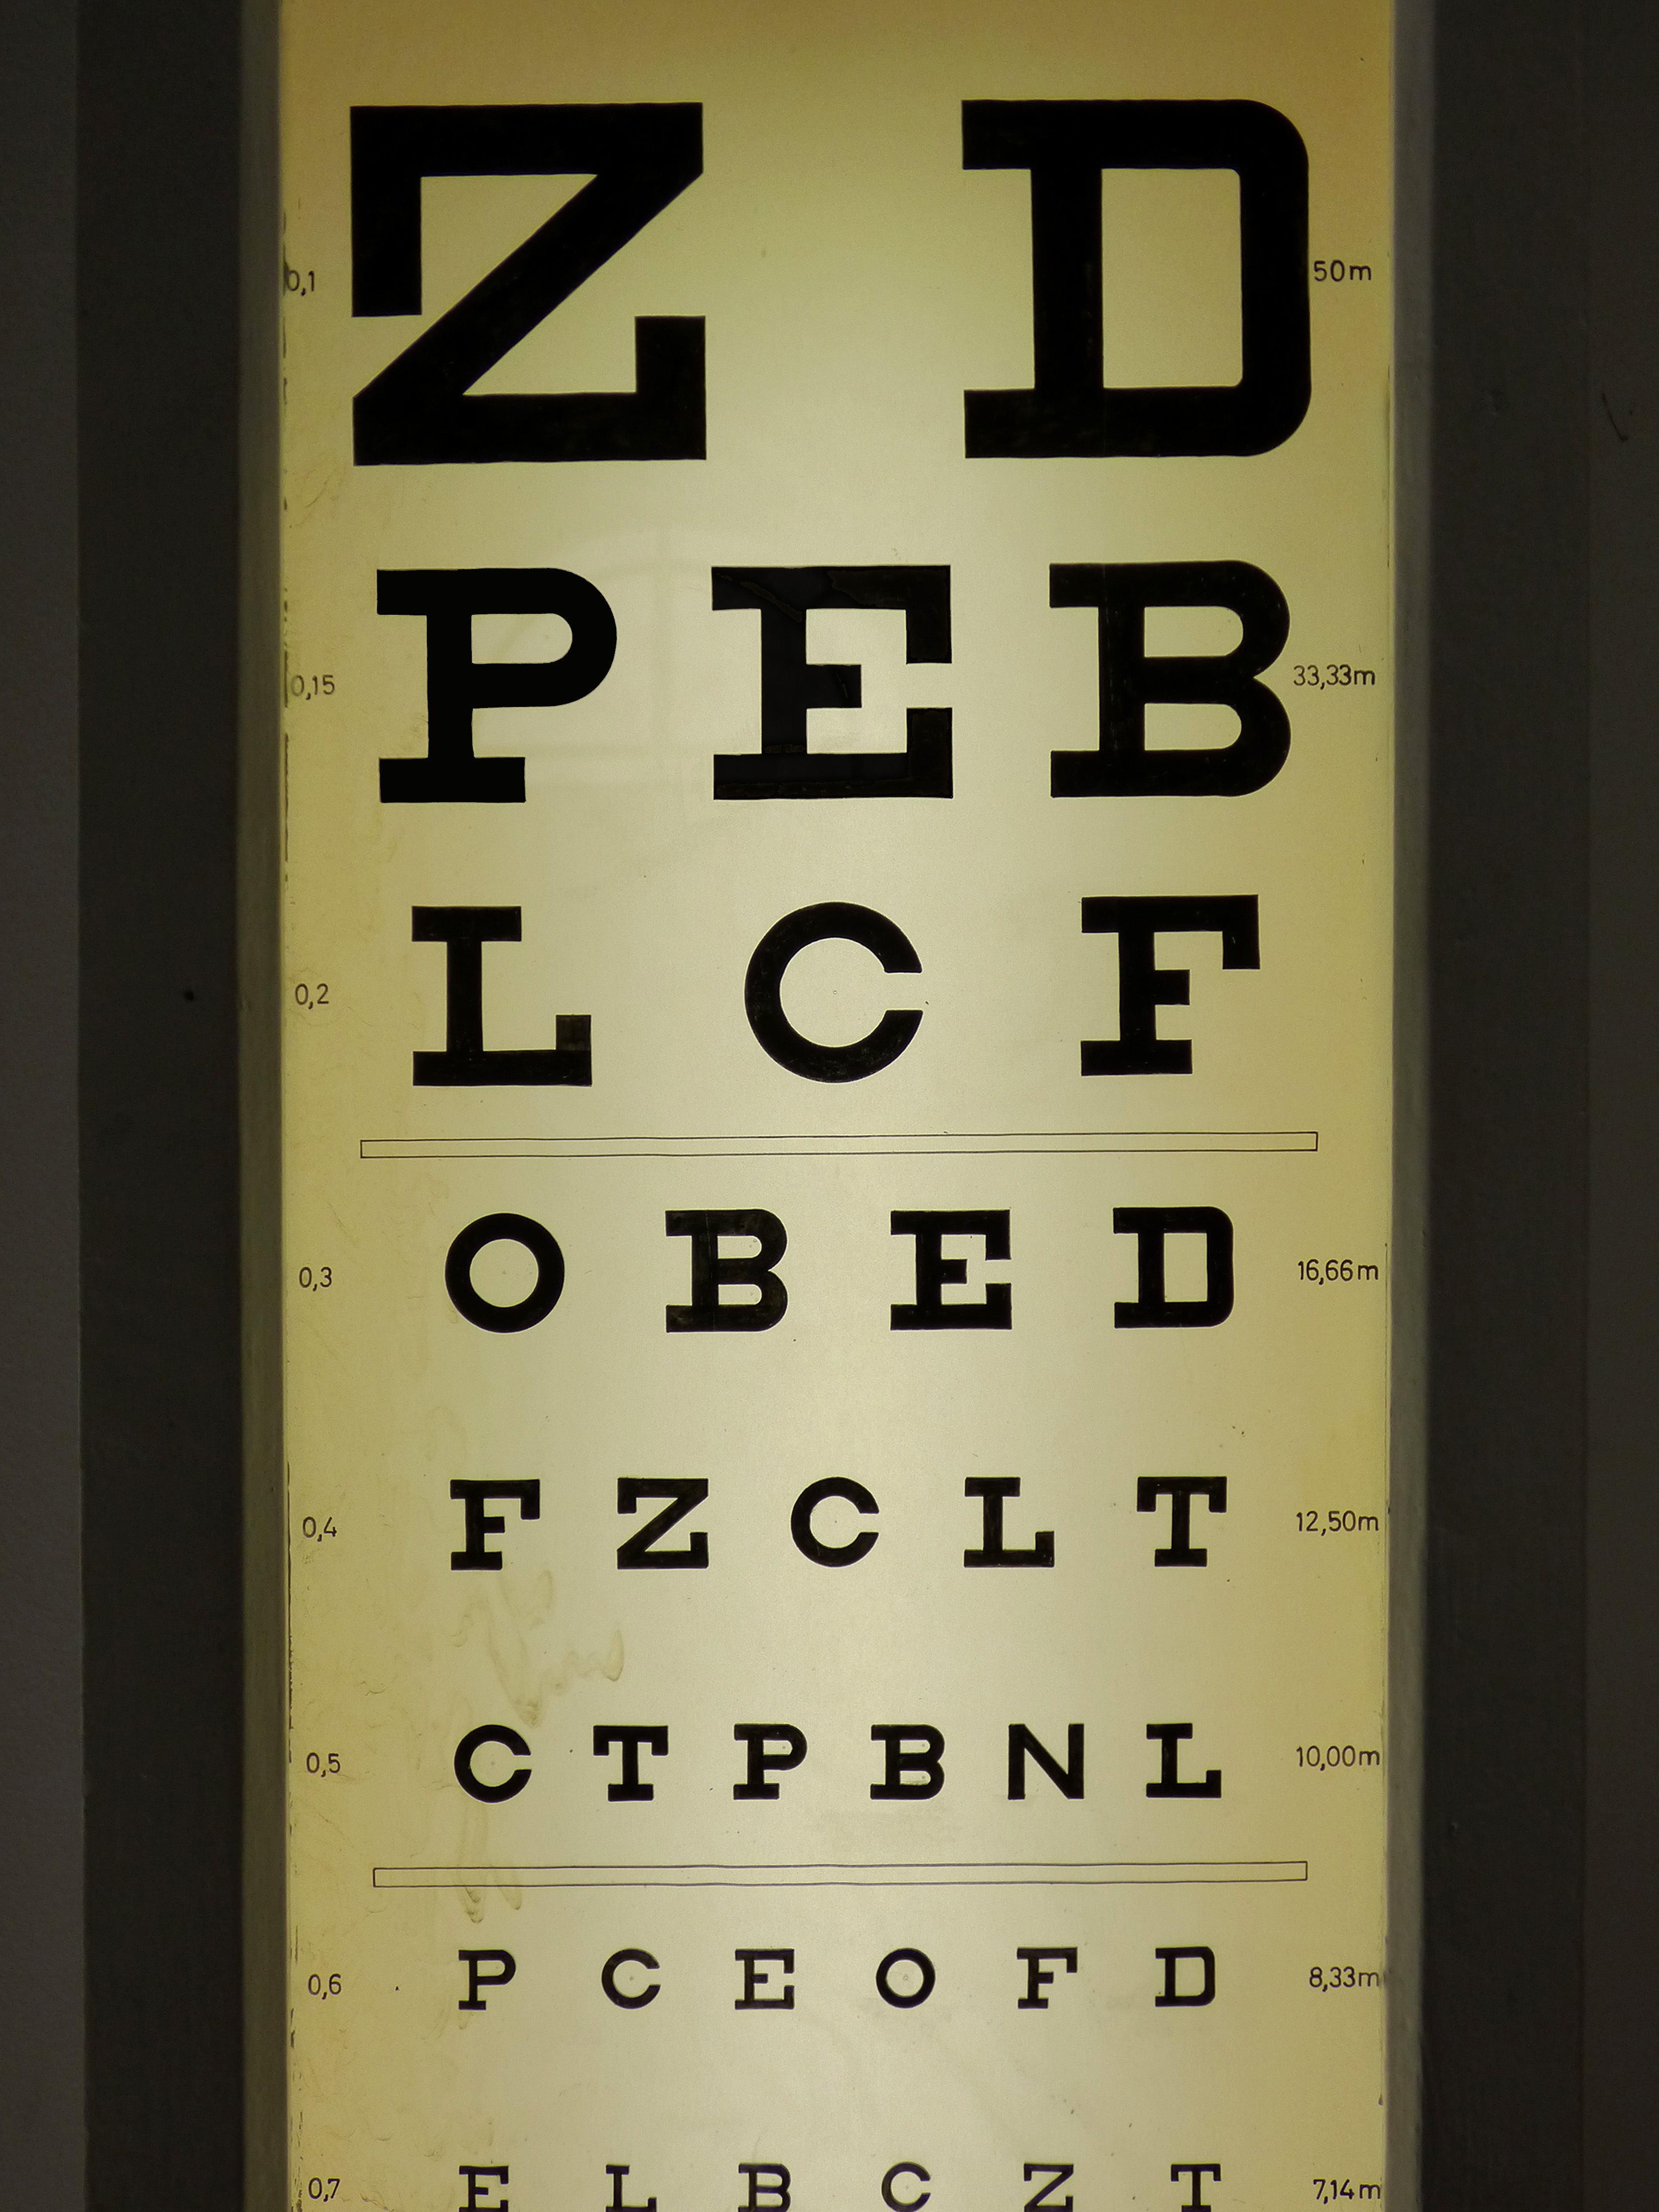
number, line, symbol, optics, font, text, calendar, shape, test, lyrics, myopia, oculist